Hofgeismar station

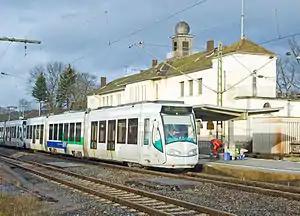
Hofgeismar railway station

Hofgeismar is a railway station located in Hofgeismar, Germany. The station is located on the Kassel–Warburg railway. The train services are operated by Deutsche Bahn, abellio Deutschland and RegioTram Gesellschaft.